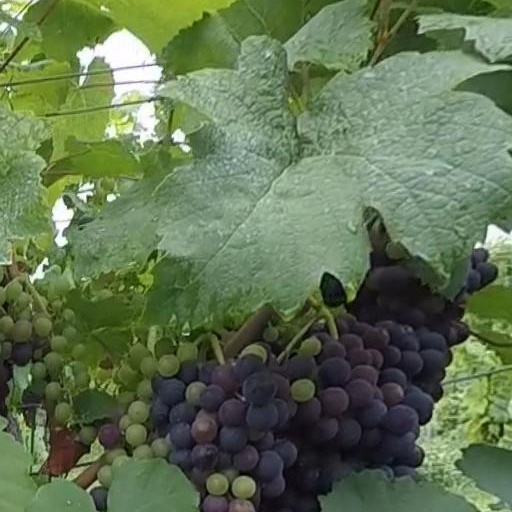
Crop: grape